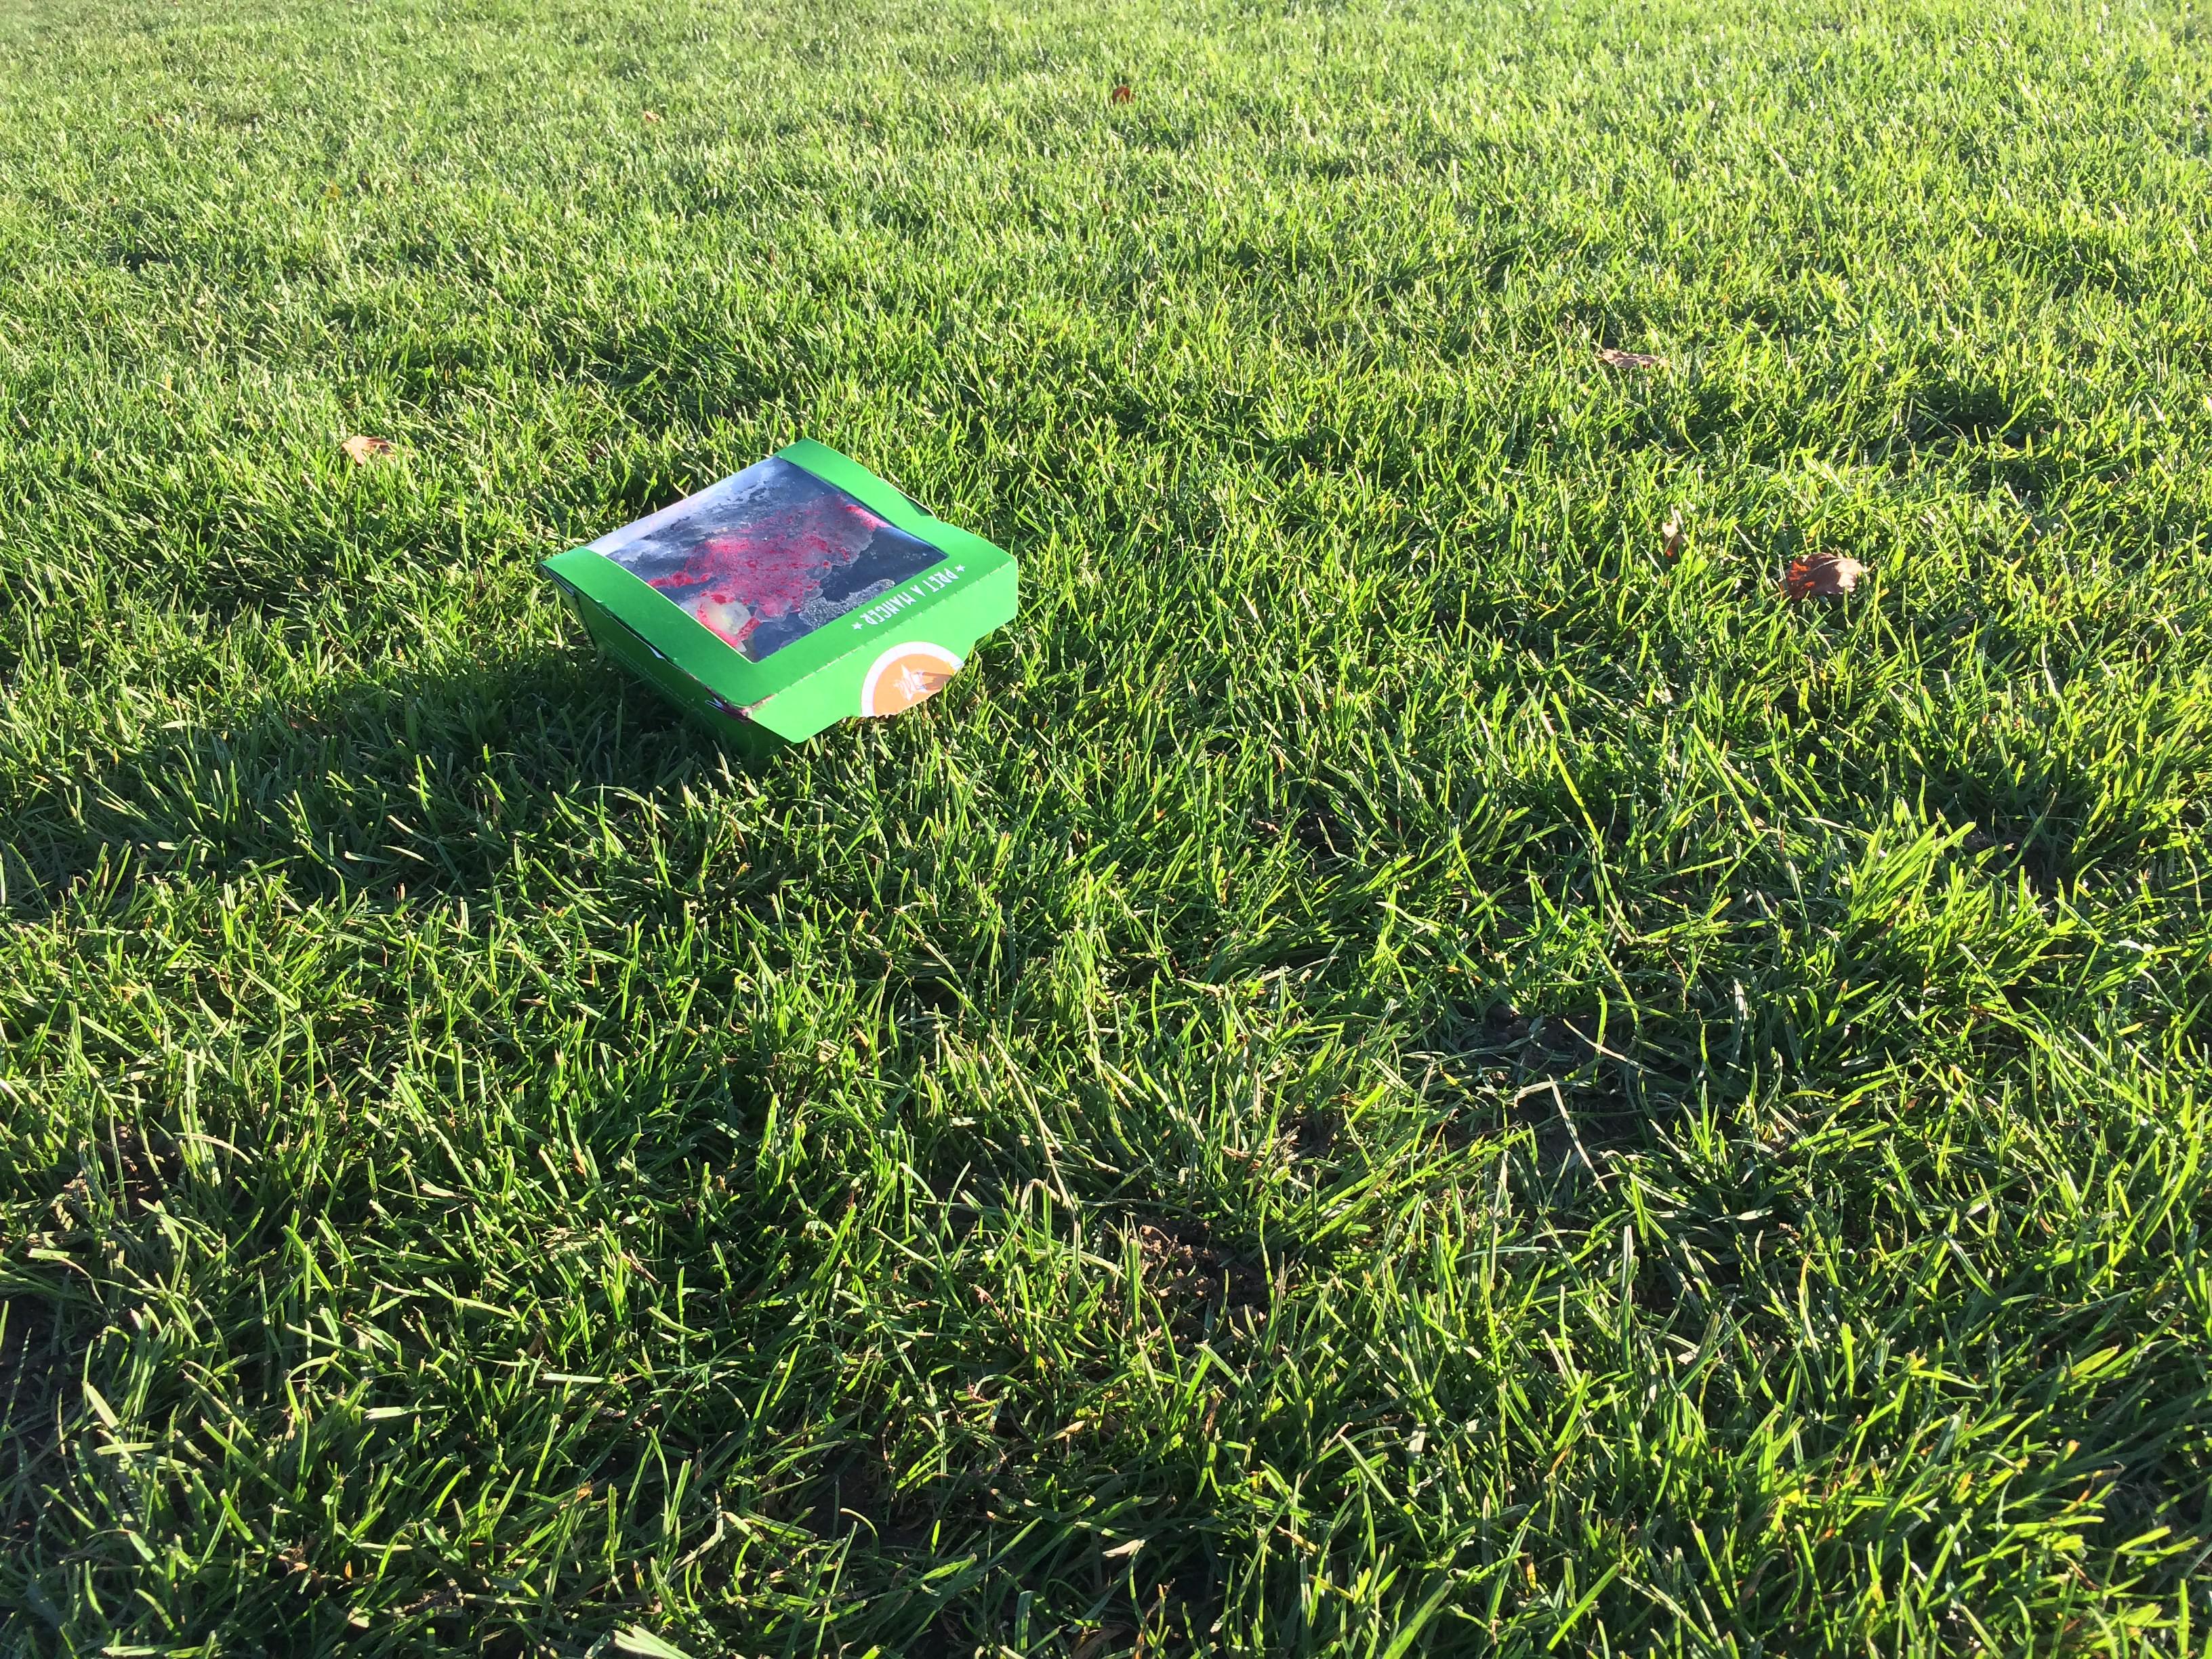
Object: Meal carton (Carton)

Object: Plastic film (Plastic bag & wrapper)